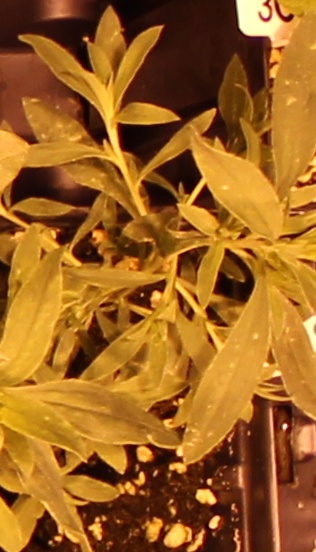
Label: Kochia